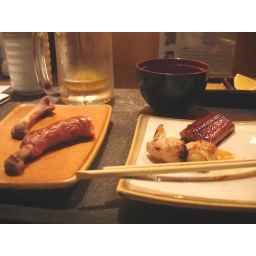
This Yakitori place was on the 26th floor of a building in Causeway Bay. Very tastey.